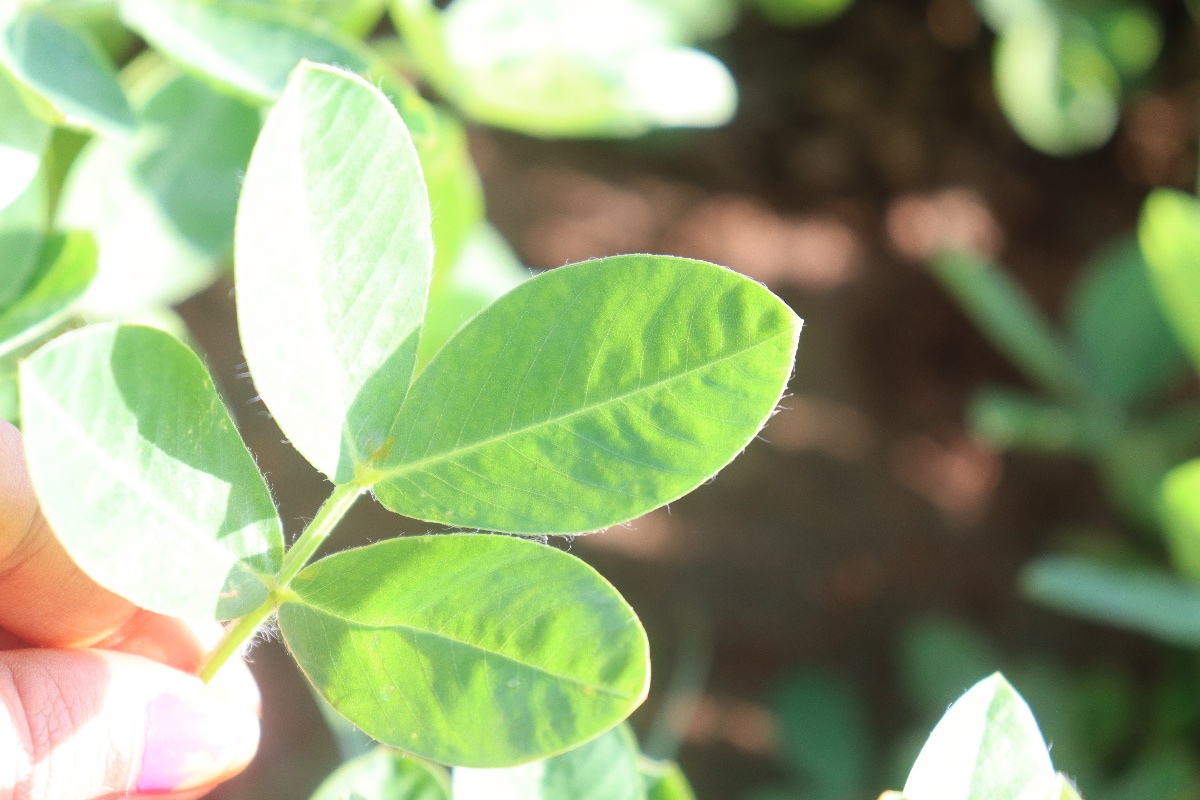
Label: early_leaf_spot